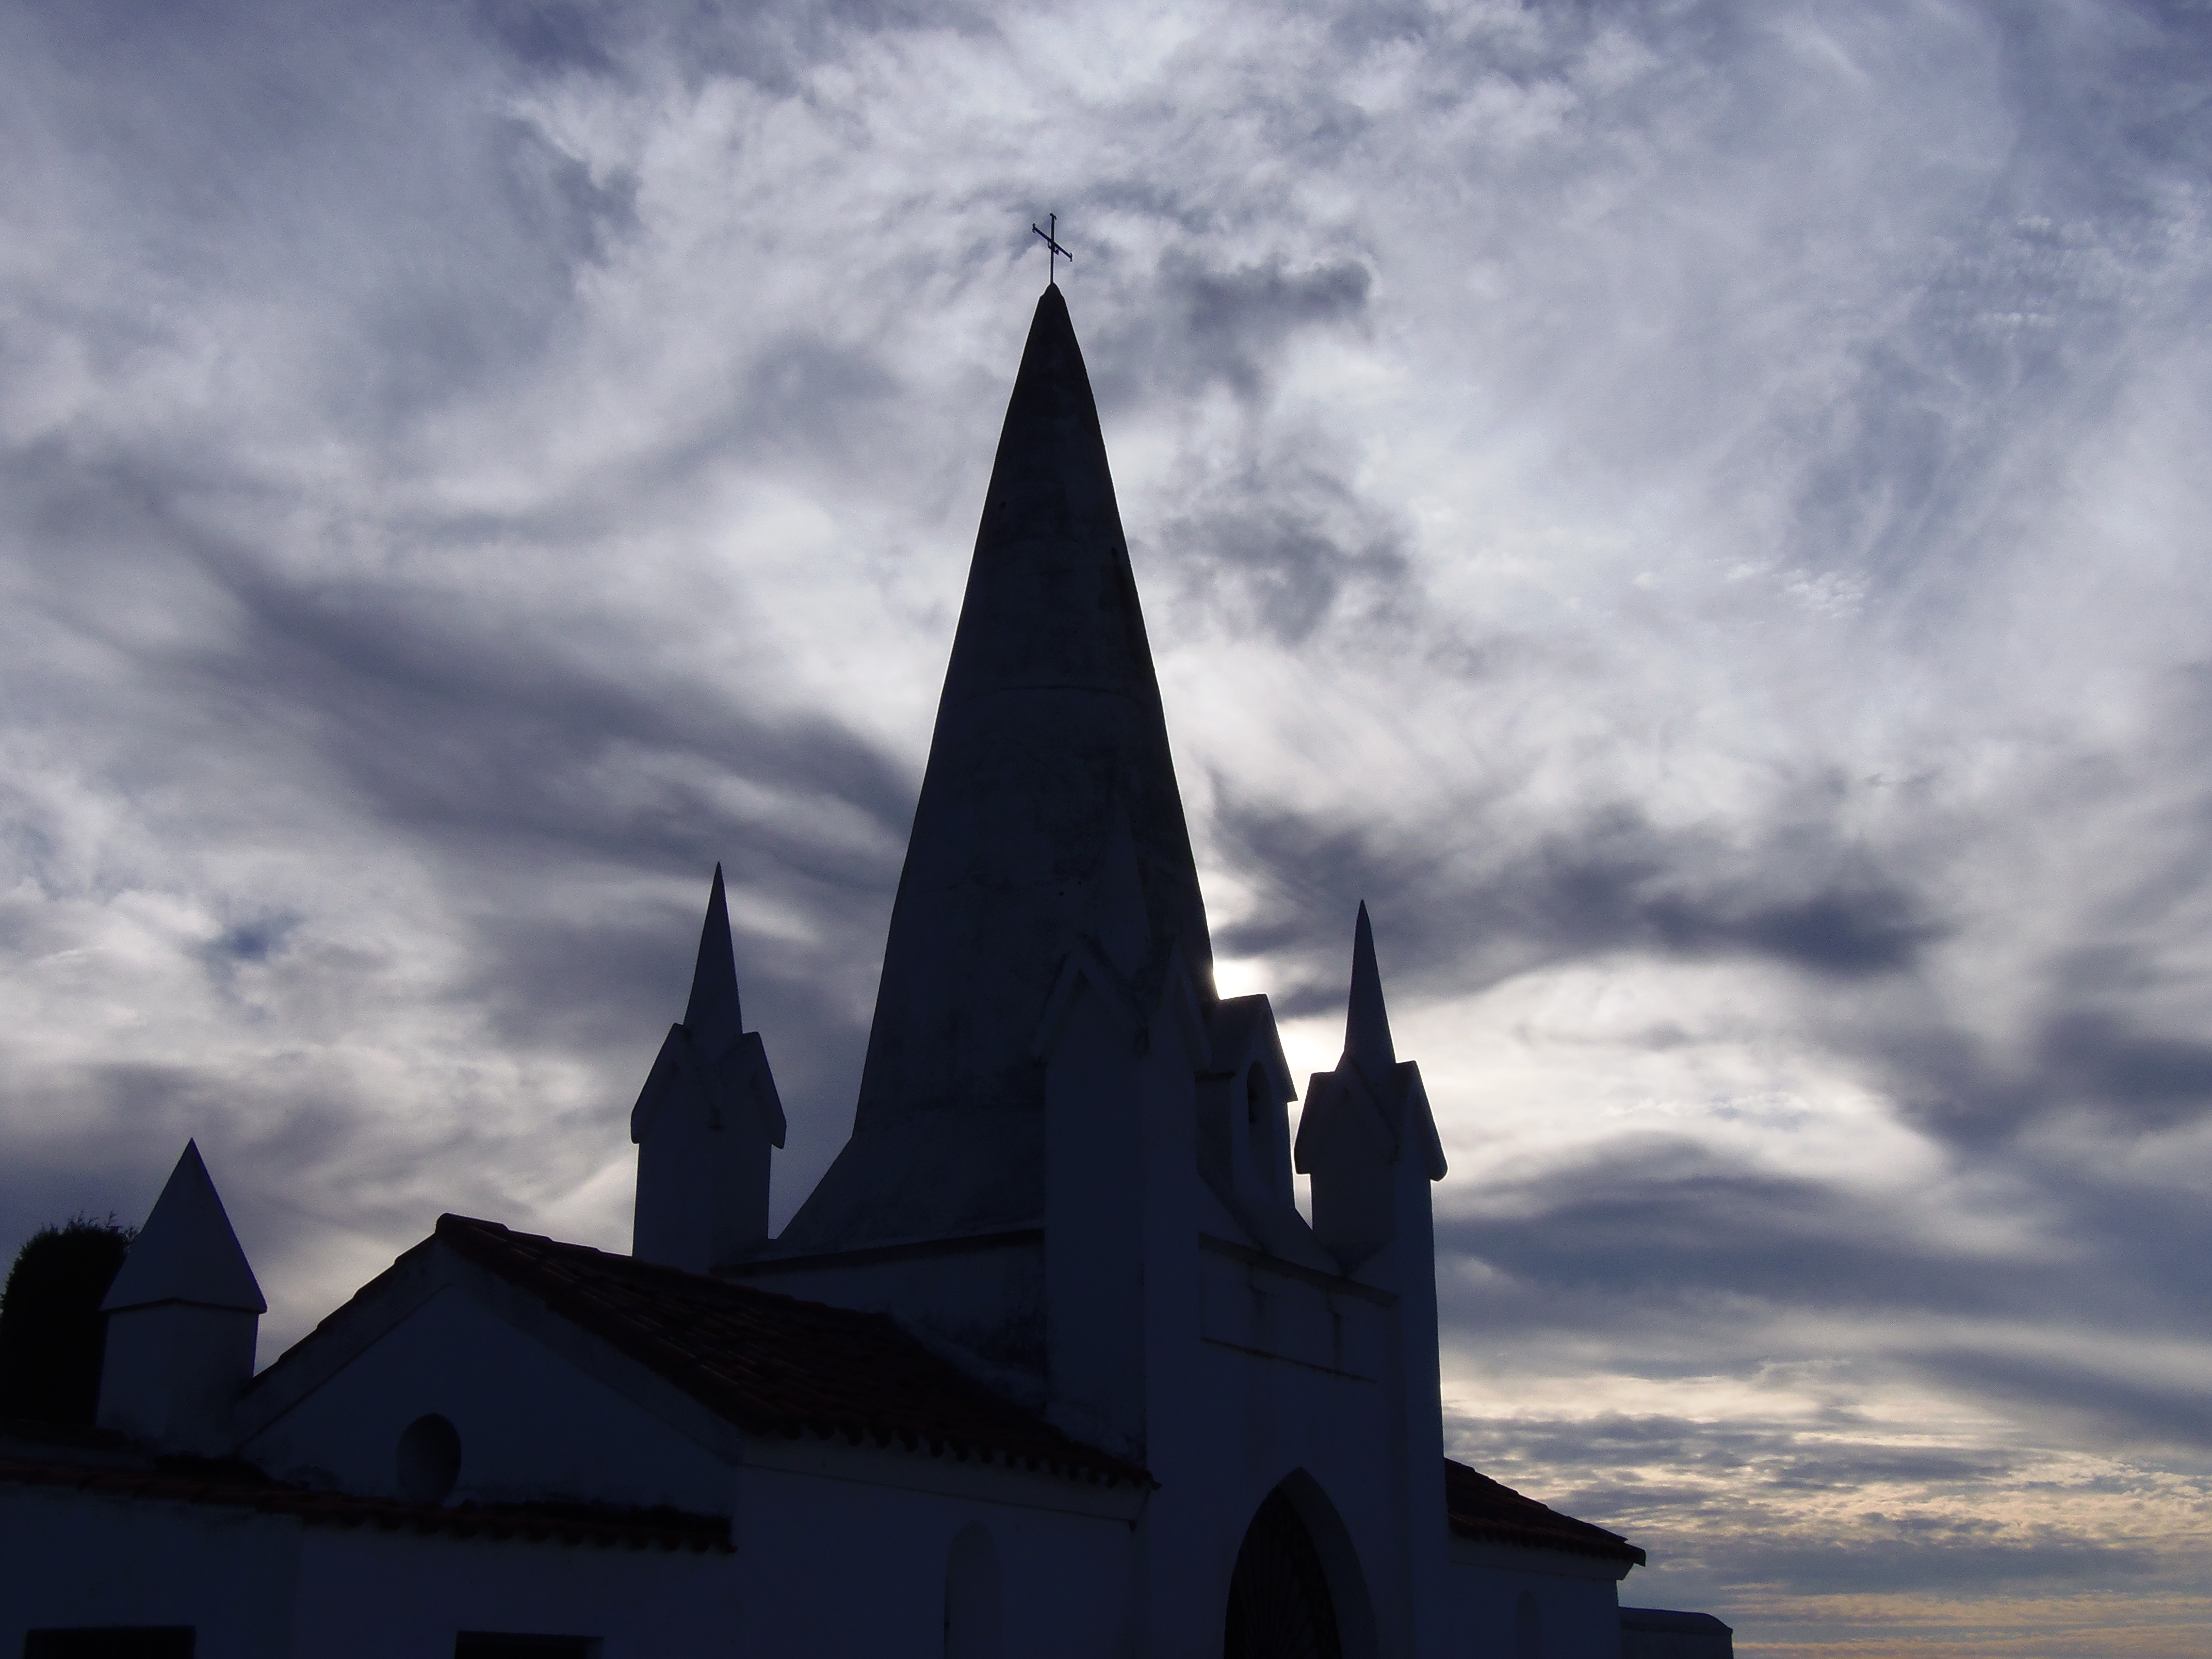
cloud, sky, building, dusk, evening, tower, blue, church, cemetery, place of worship, spire, steeple, cruz, hermitage, atmosphere of earth